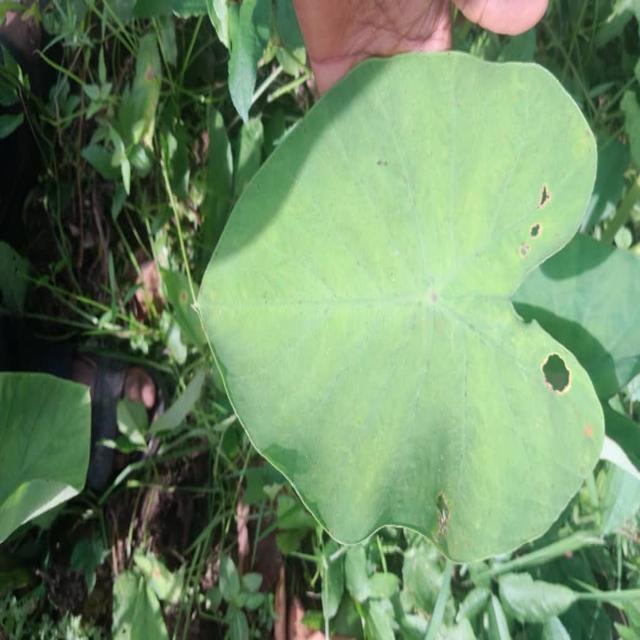
Label: Healthy